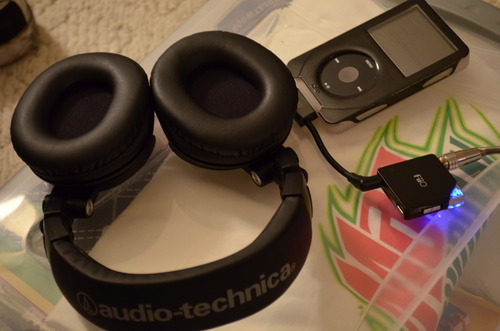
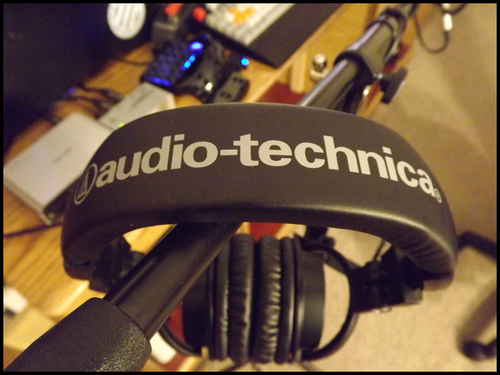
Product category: headphones
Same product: yes